Question: Please indicate a possible affordance area of the sit_on_bench that can be used for sitting
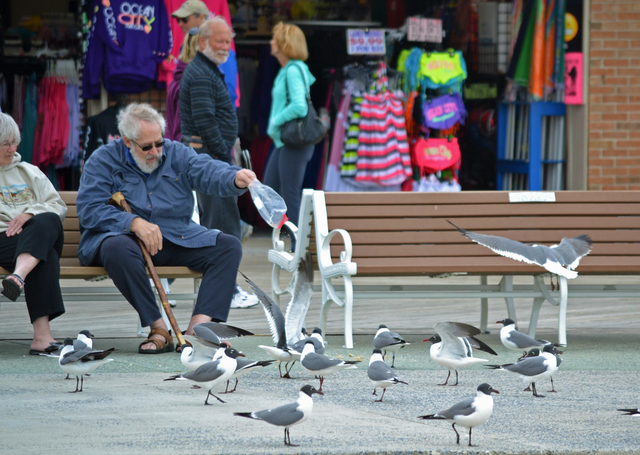
Answer: [0, 252.926, 213.63, 274.926]